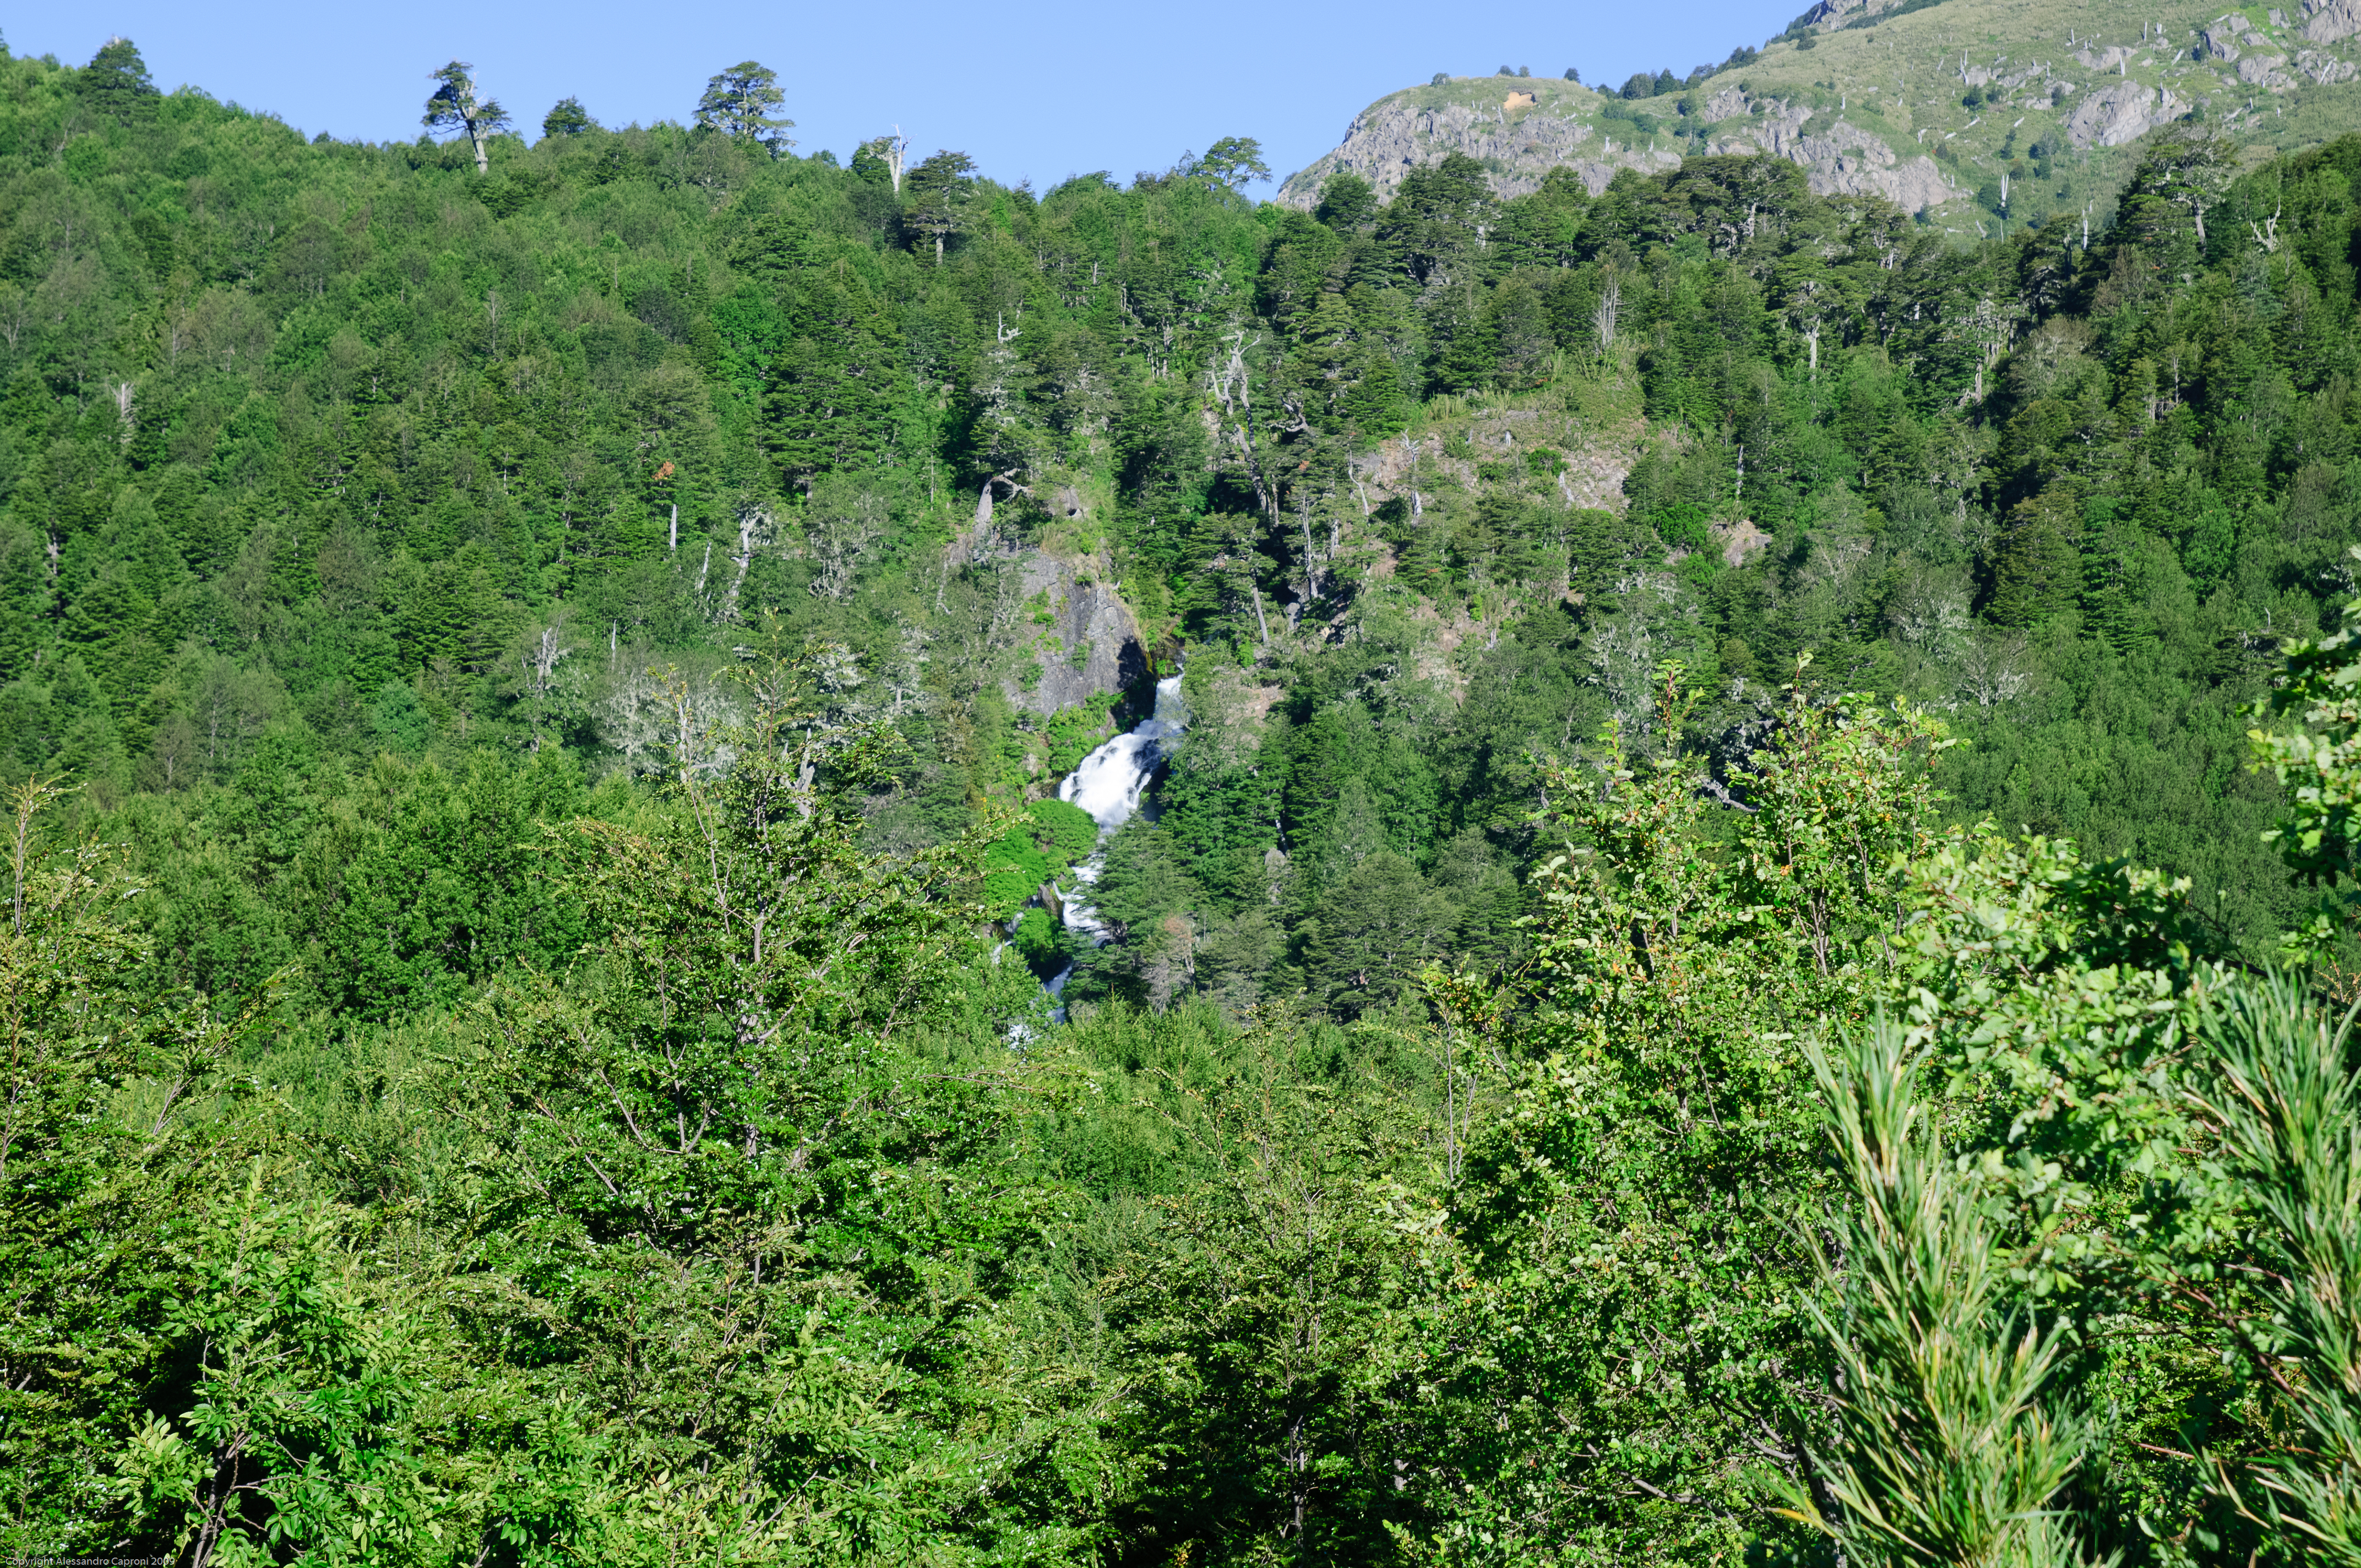
tree, forest, wilderness, walking, mountain, hiking, trail, meadow, hill, flower, adventure, mountain range, jungle, nikon, terrain, ridge, chile, grassland, vegetation, rainforest, plateau, woodland, habitat, ecosystem, d300, nature reserve, biome, natural environment, mountainous landforms